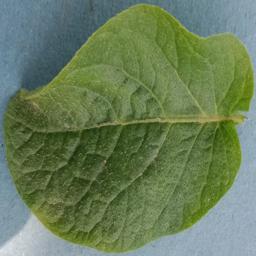
Label: Potato___Healthy